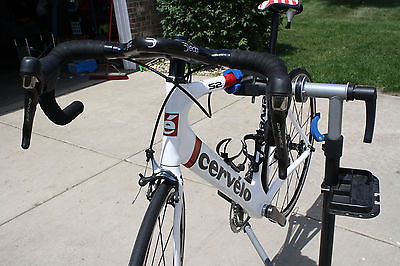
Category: bicycle